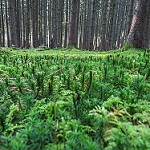
Scene: Outdoor